Socialist Workers Movement (Mexico)

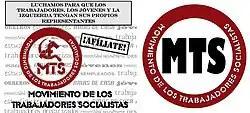
Original logo proposed by the MTS during its legalization process.

In 2014 were participants in the movement resulting from the Iguala Massacre, denouncing the complicity of the three levels of government in the disappearance of the normalistas. They have also been present in the struggle for political independence of trade unions, including the Telephone Operators’ Savings Bank Administrators’ Union (SNTCAT) and the Honda Mexico United Workers Union (STUHM). Since 2015, the MTS prompted a new media, La Izquierda Diario, as part of an international network of digital newspapers. In 2016, after the Political Reform of the Federal District, the MTS decided to participate in the election of the Constituent Assembly of Mexico City with an independent candidacy. Released as the Anti-capitalist 5th Formula and headed by professors Sergio Moissen and Sulem Estrada, they obtained about 11 thousand votes (6% of the people voting for independent in the electoral roll), being the first socialist candidacy in the country after decades of proscription to the anti-capitalist left. They did so again in 2018 contending for the 32nd District in the Coyoacán borough, obtaining 2,863 votes.